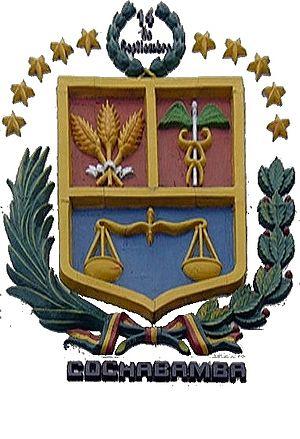
Cochabamba est une ville de Bolivie, siège du Parlement sud-américain, capitale du département de Cochabamba et de la province de Cercado. Elle est située à 234 km au sud-est de La Paz. Sa population s'élevait à 630 587 habitants et 1 113 474 dans l'aire métropolitaine lors du recensement de 2012, devenant ainsi la troisième ville du pays.